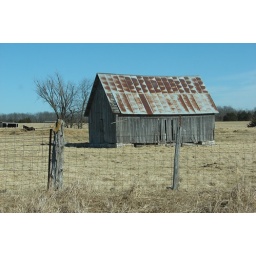
Rusty roof panels cover this barn in southern Iowa.